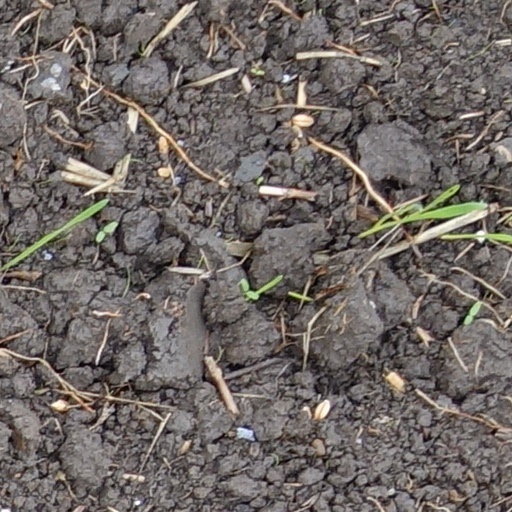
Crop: wheat